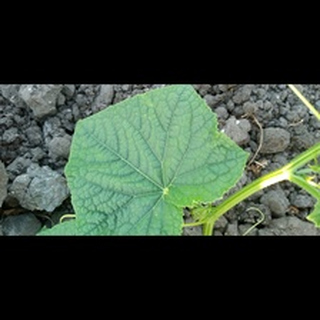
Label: healthy_cucumber